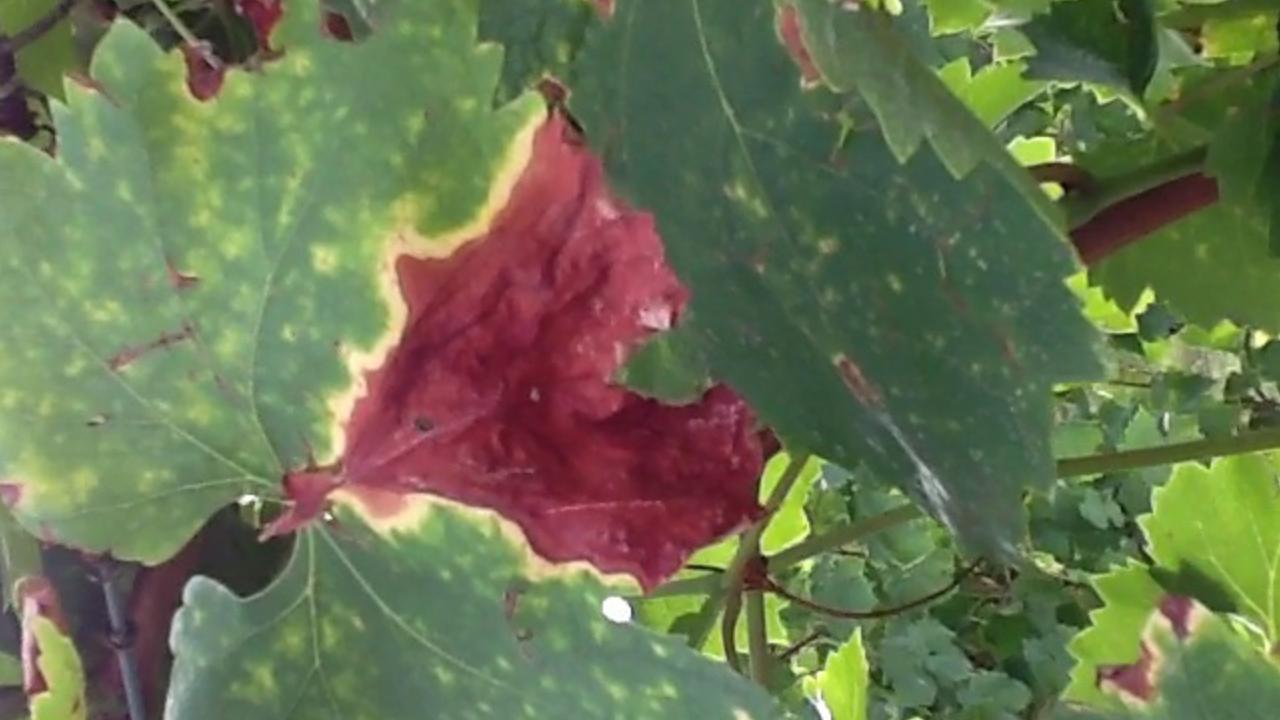
Label: esca